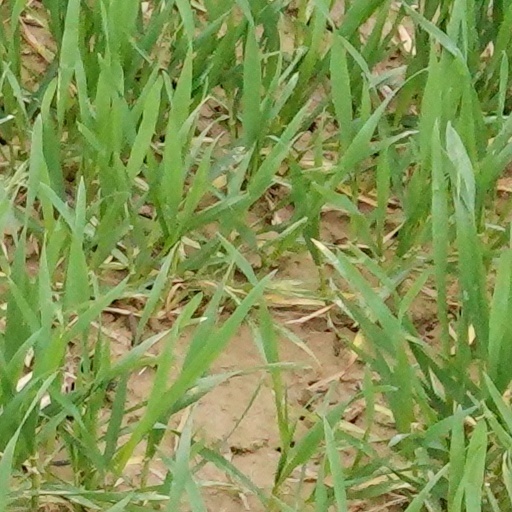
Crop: wheat